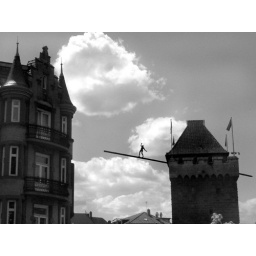
esslingen in black and white